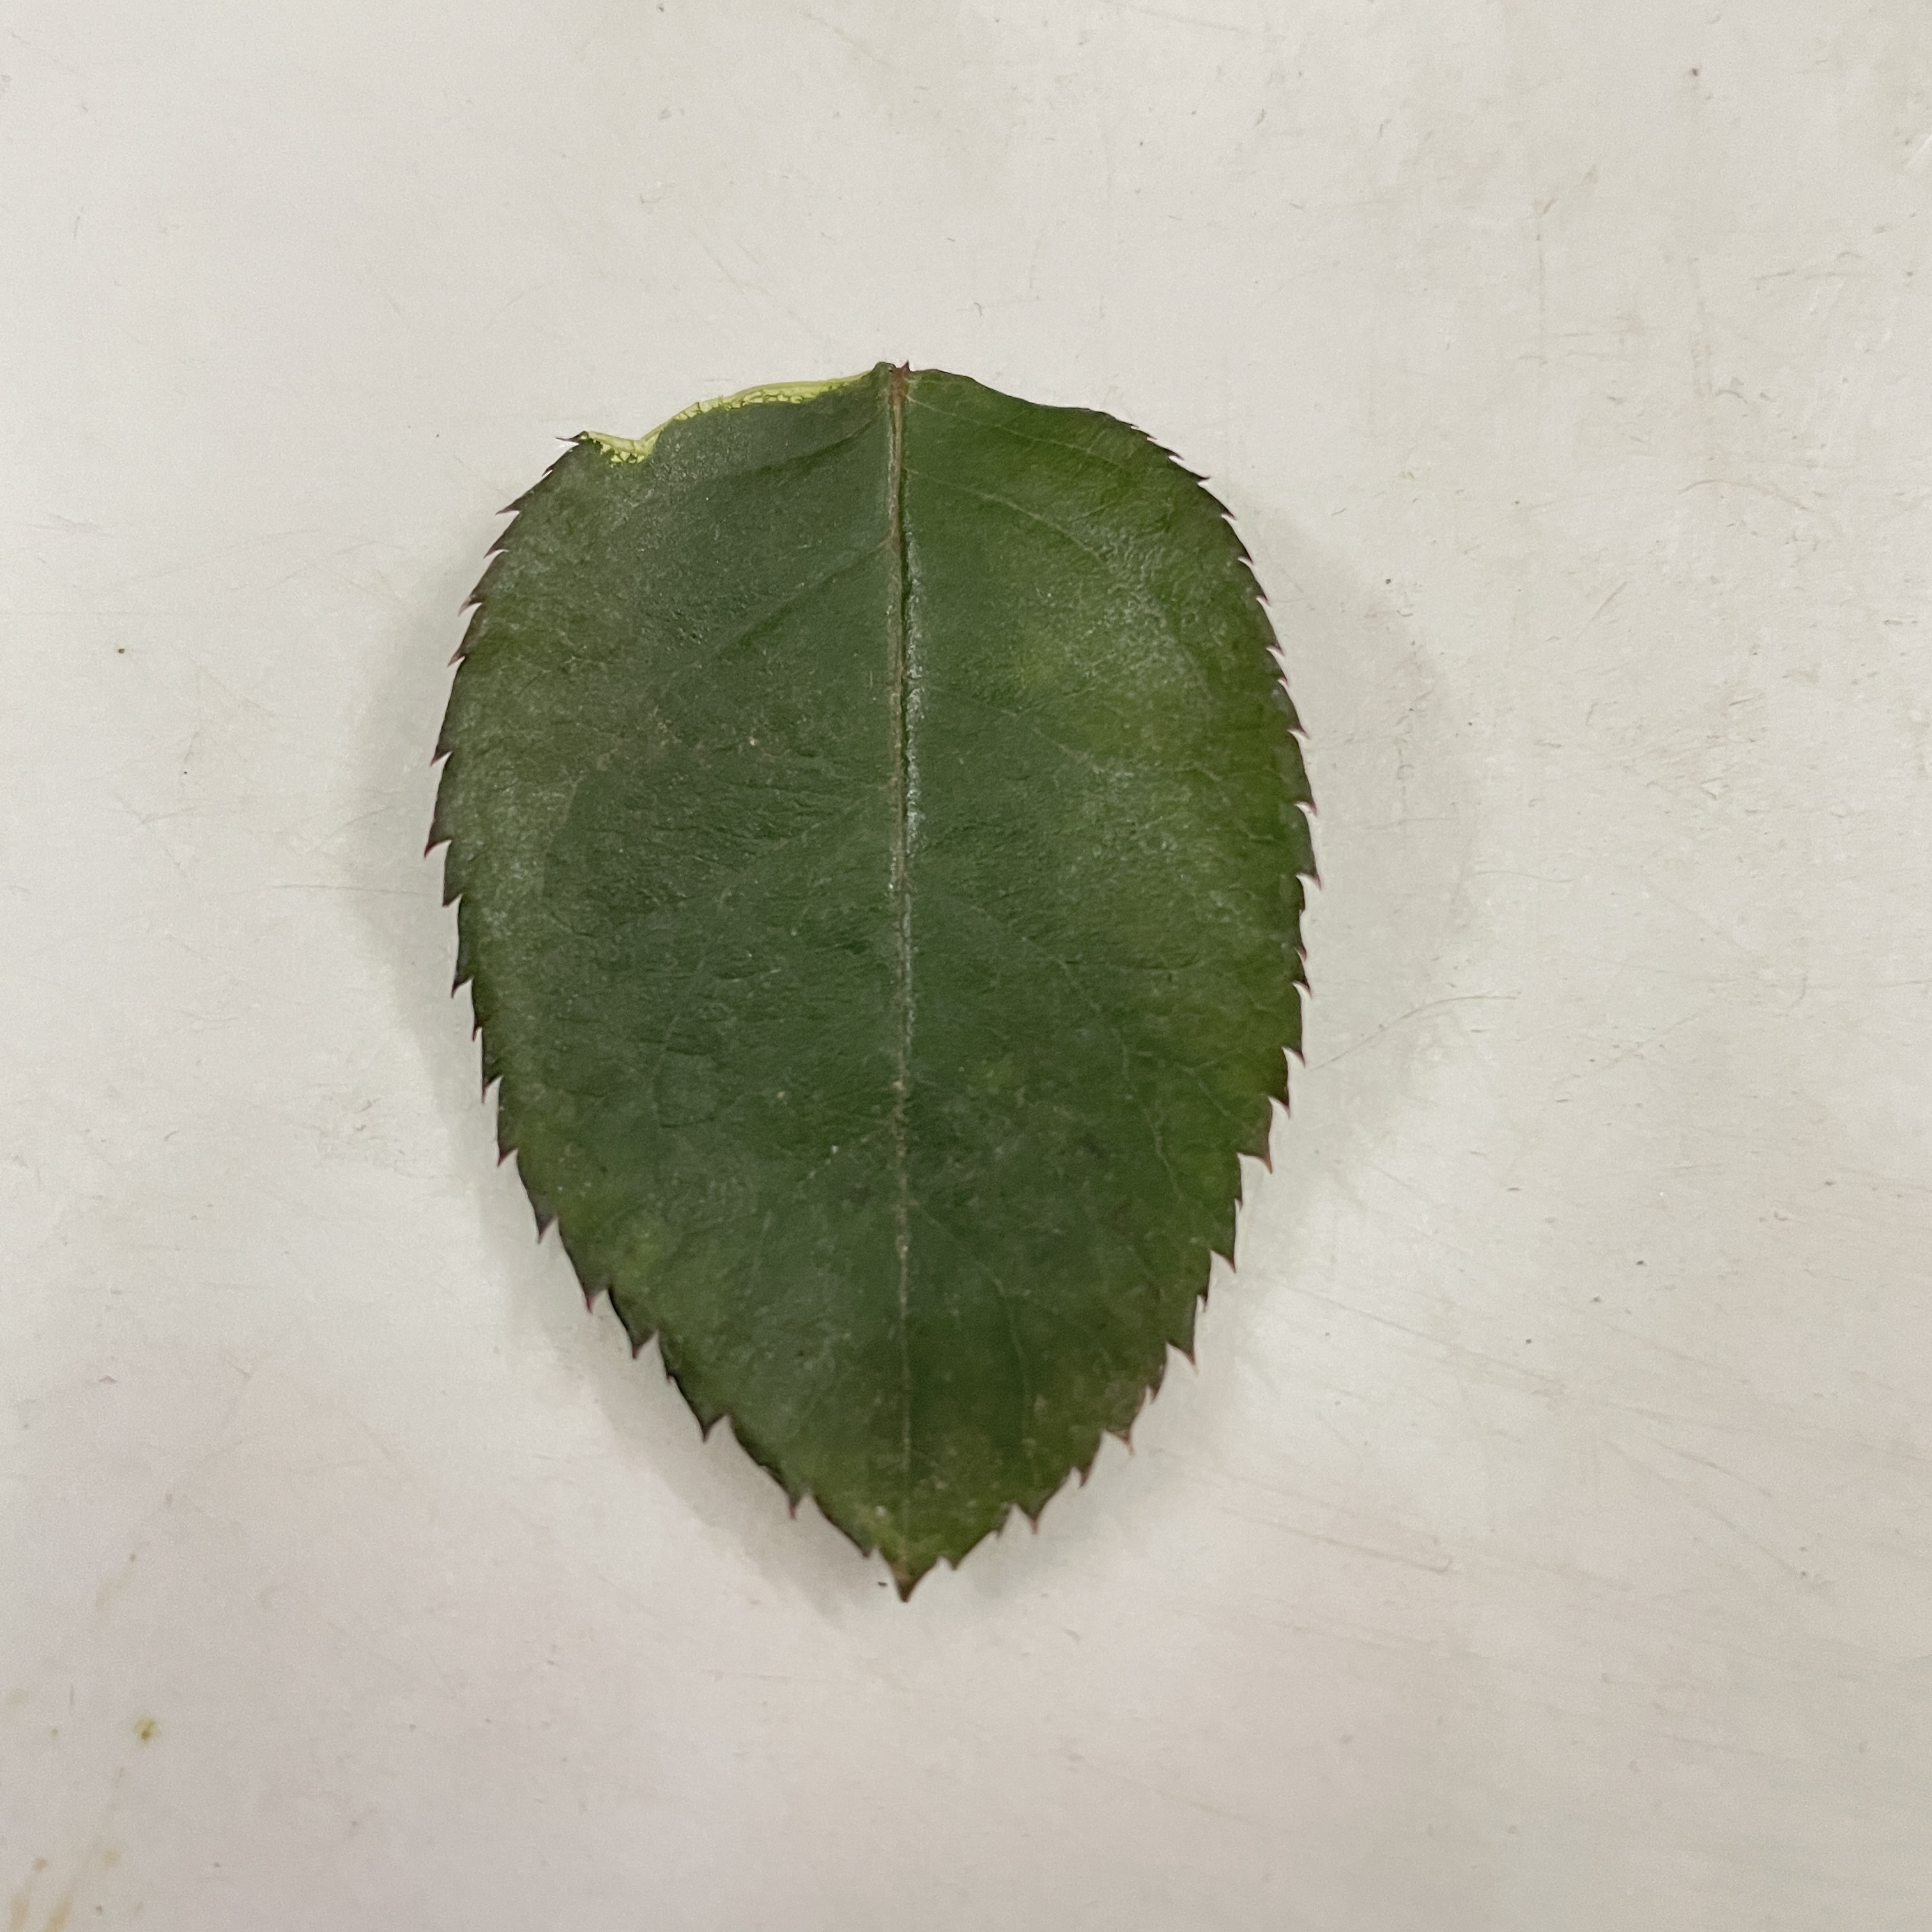
Label: Healthy Leaf